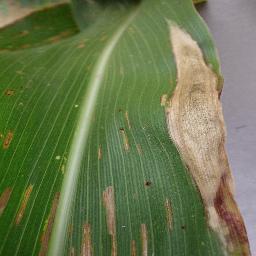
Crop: corn
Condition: (maize)_northern_blight